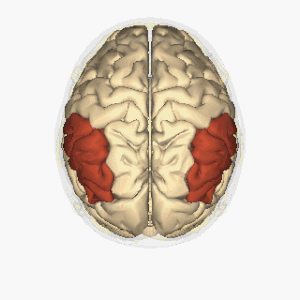
La dyslexie est un trouble de la lecture et de l’écriture spécifique et durable qui apparaît chez l'enfant et l'adolescent. La dyslexie est reconnue comme un trouble spécifique de l'apprentissage et trouble en dys-.